Rodent

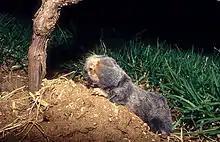
The Middle East blind mole rat uses seismic communication.

Among the most social of rodents are the ground squirrels, which typically form colonies based on female kinship, with males dispersing after weaning and becoming nomadic as adults. Cooperation in ground squirrels varies between species and typically includes making alarm calls, defending territories, sharing food, protecting nesting areas, and preventing infanticide. The black-tailed prairie dog forms large towns that may cover many hectares. The burrows do not interconnect, but are excavated and occupied by territorial family groups known as coteries. A coterie often consists of an adult male, three or four adult females, several nonbreeding yearlings, and the current year's offspring. Individuals within coteries are friendly with each other, but hostile towards outsiders.